Thein Sein

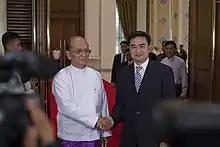
Thein Sein and Thai PM Abhisit Vejjajiva during a state visit to Naypyidaw on 11 October 2010.

Thein Sein was appointed in April 2007 by the nation's ruling military junta as interim prime minister, replacing General Soe Win, who was undergoing medical treatment for leukaemia. He was formally appointed as General Soe Win's permanent successor on 24 October 2007 after Soe Win's death on 12 October 2007.